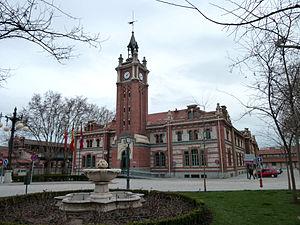
Le Néo-mudéjar est un style artistique et architectural qui s'est développé principalement dans la Péninsule Ibérique à la fin du XIXᵉ siècle et au début du XXᵉ siècle. Il fait partie des courants orientalistes de l'architecture historiciste dominant en Europe à cette époque.